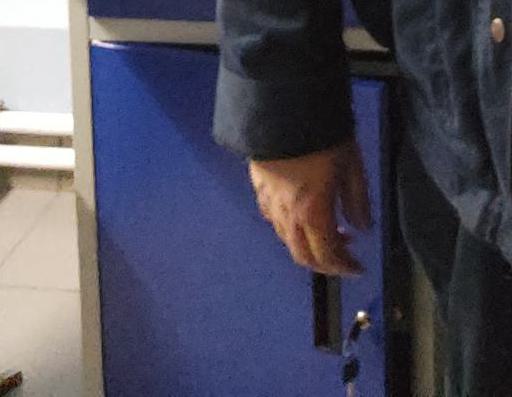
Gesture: no_gesture